Socorro Díaz Palacios

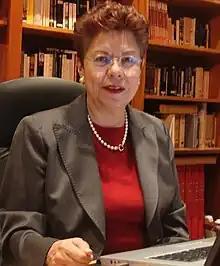

Socorro Díaz Palacios (born 16 February 1949) is a Mexican journalist and politician affiliated with the Party of the Democratic Revolution (formerly to the Institutional Revolutionary Party). As of 2014 she served as Deputy of the LIV and the LIX Legislaturez of the Mexican Congress as a plurinominal representative and as Senator of the LIII Legislature.